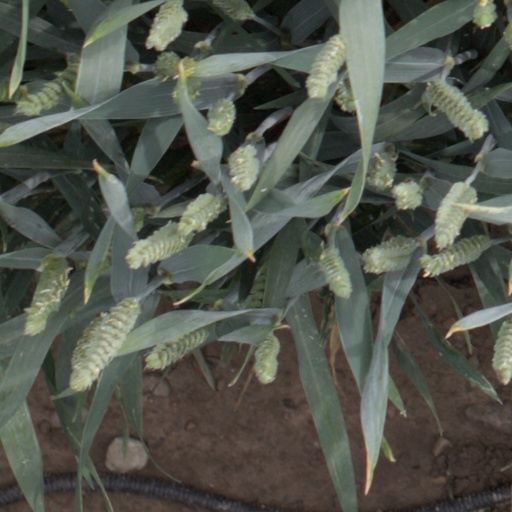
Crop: wheat